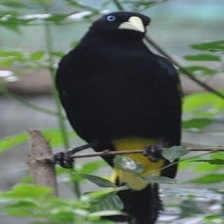
Species: CRESTED OROPENDOLA
Scientific name: PSAROCOLIUS DECUMANUS